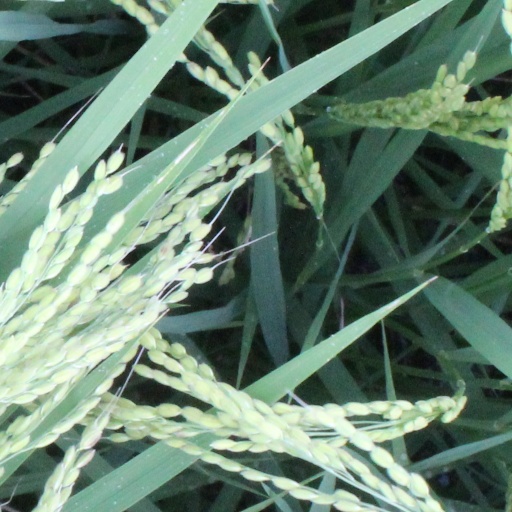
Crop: rice